Luas

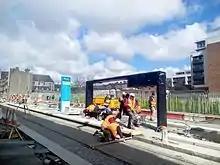
Dominick stop construction site on Luas Cross City line, taken in Dominick Street Lower

Luas Cross City is an extension of the Green Line which links with the Red Line, and continues northwards to Broombridge railway station in North Dublin (interchange with Iarnród Éireann station). The extension began at the existing St Stephen's Green Green Line stop. Construction started in June 2013, with services beginning in December 2017.